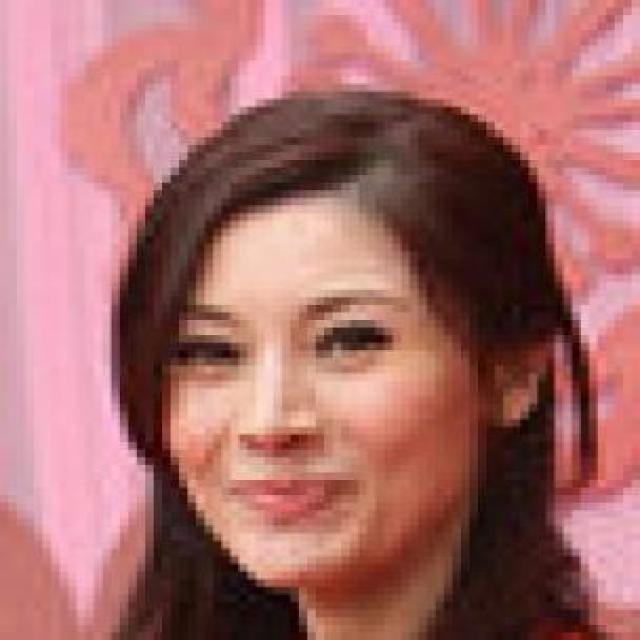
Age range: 21-44